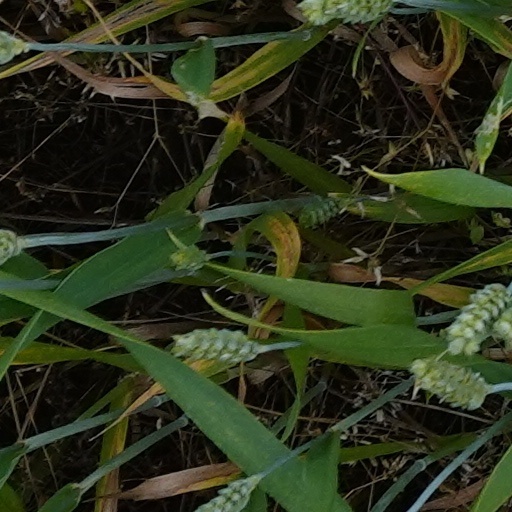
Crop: wheat